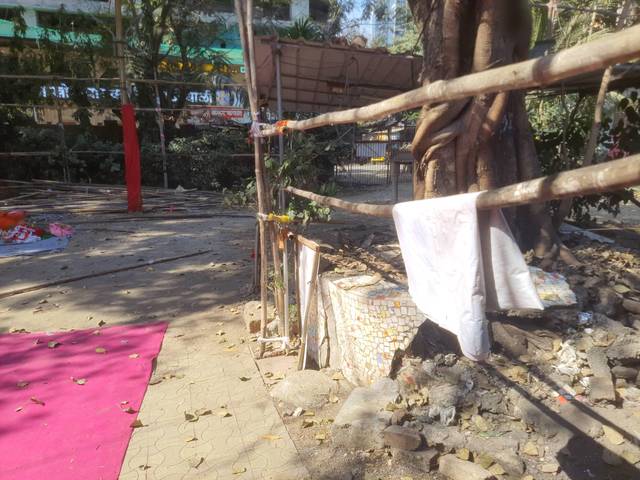
Region: India
Coordinates: 19.201, 72.851